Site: brandenburg
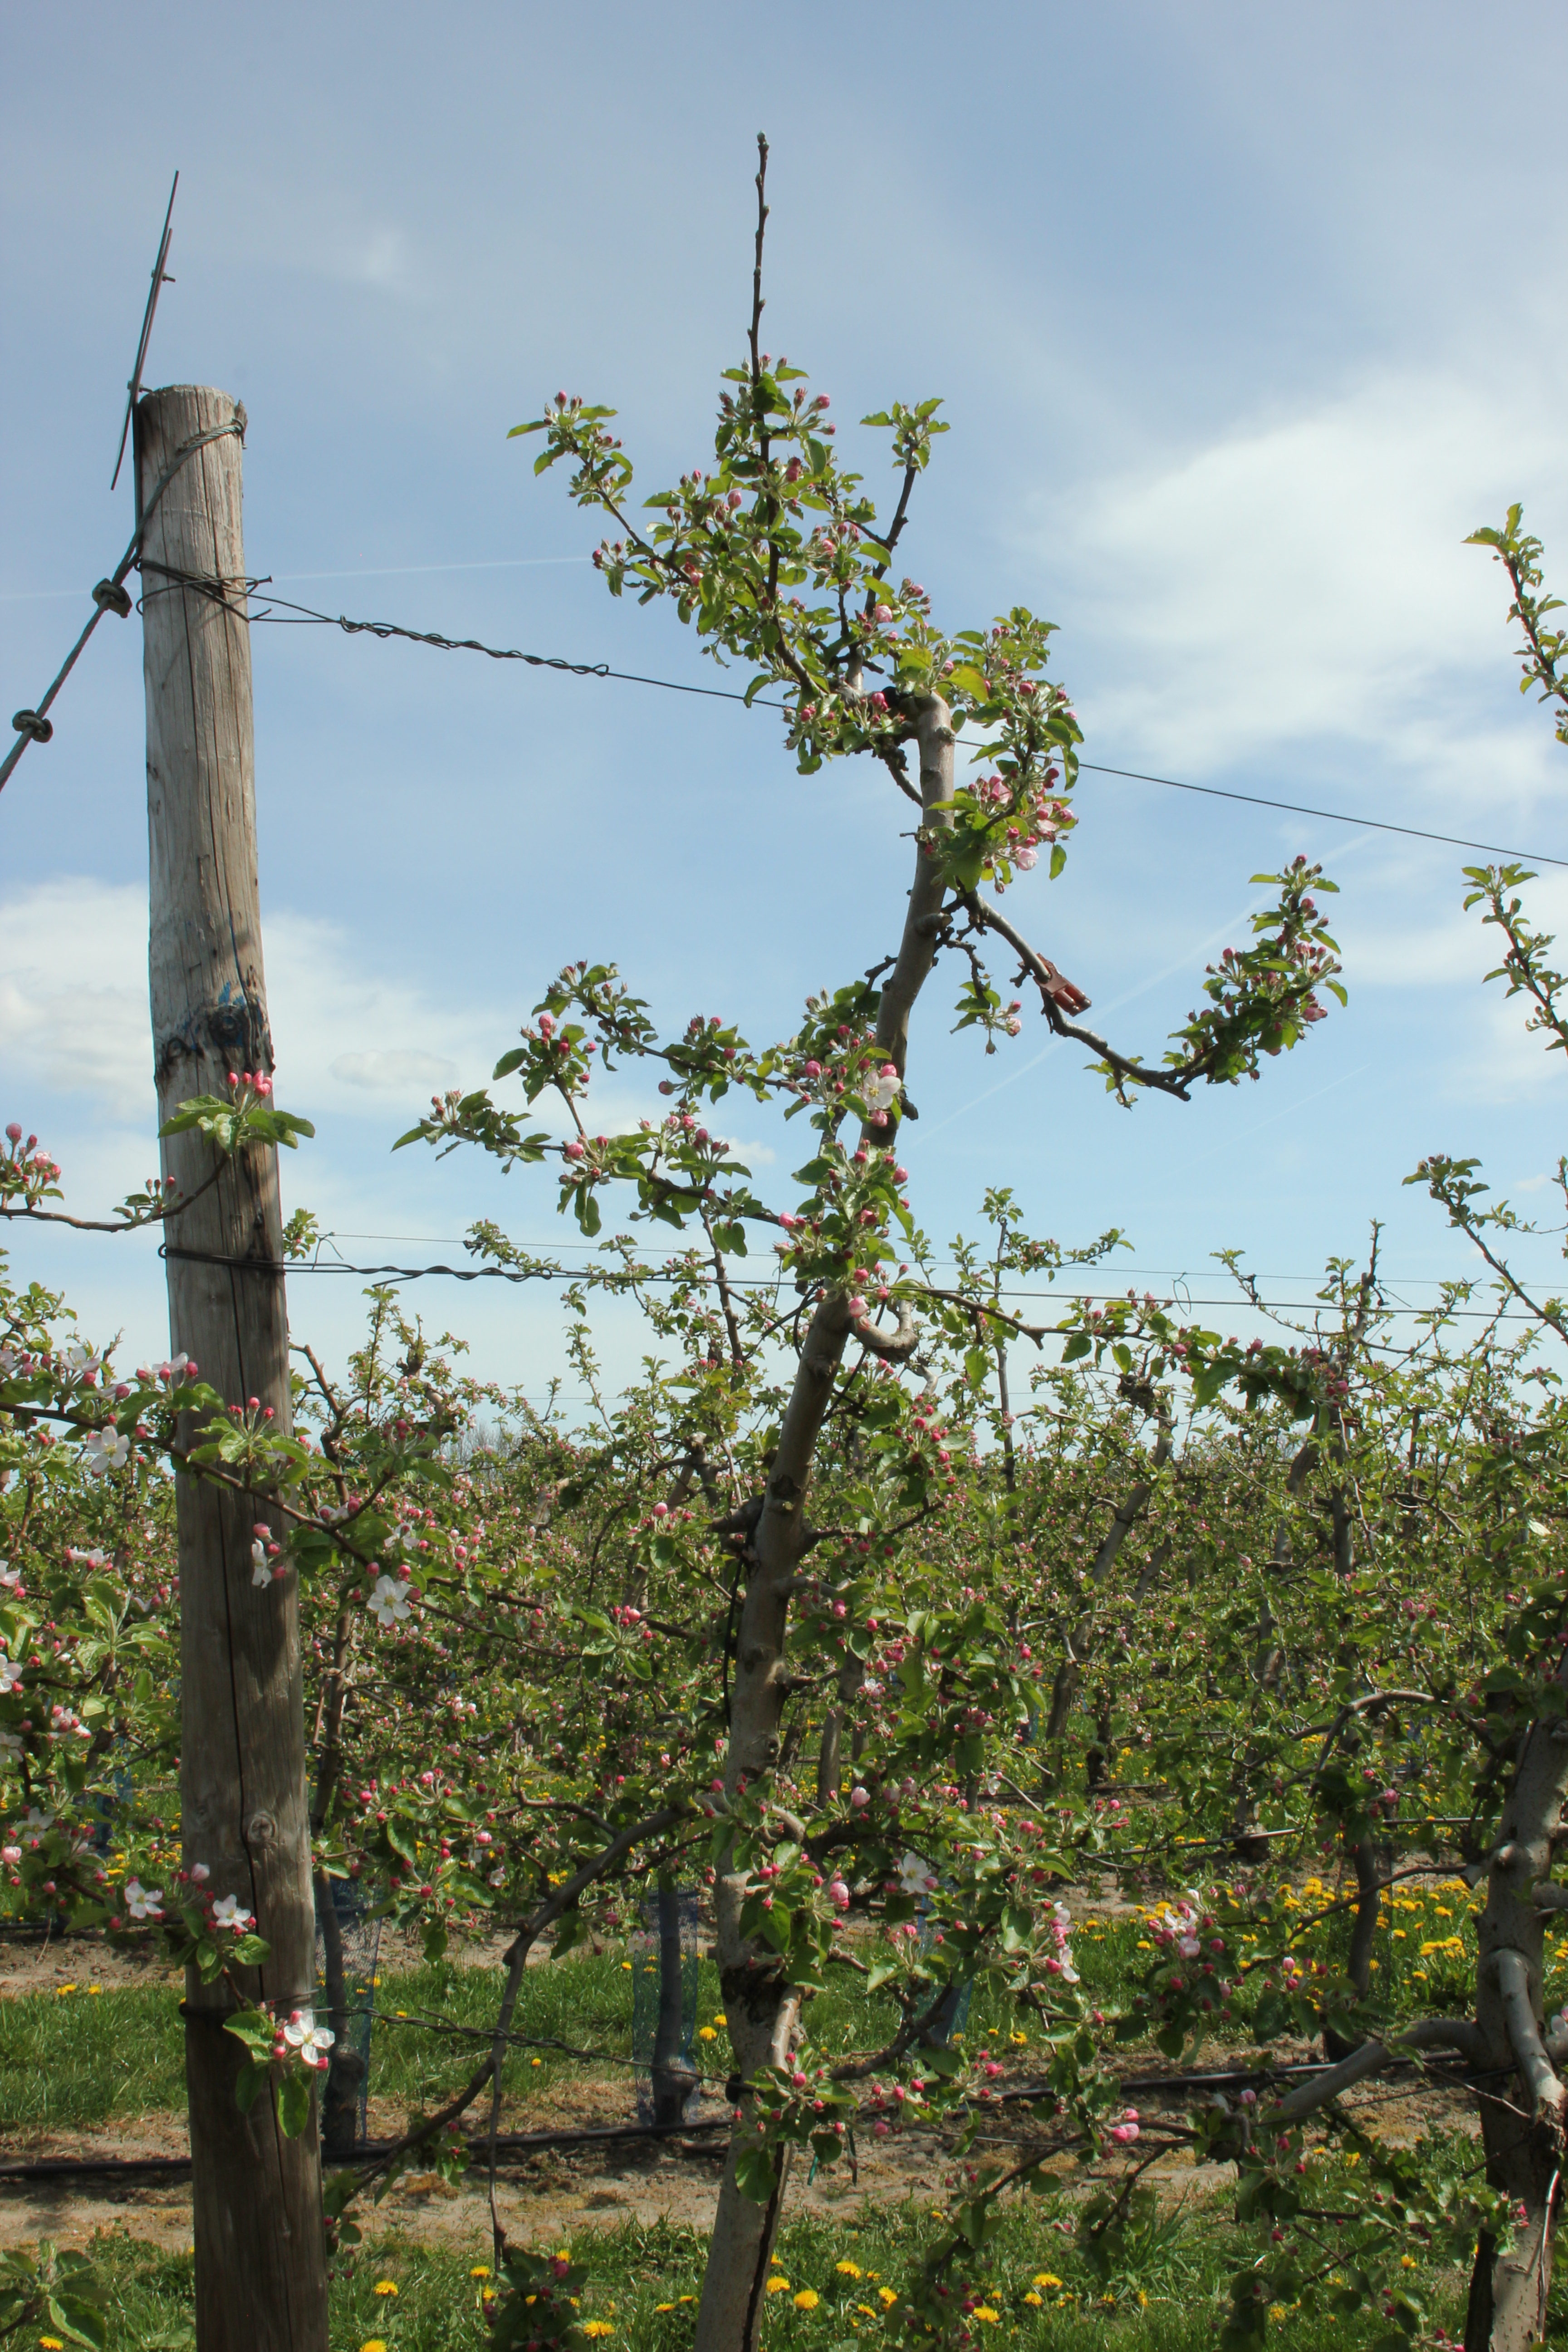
Growth stage (BBCH 57): Inflorescence emergence